Sebring, Ohio

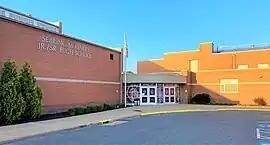
McKinley Junior/Senior High School

Sebring is served by the public Sebring Local School District, which includes one elementary school and McKinley Junior/Senior High School. Sebring has a public library, a branch of the Public Library of Youngstown and Mahoning County.